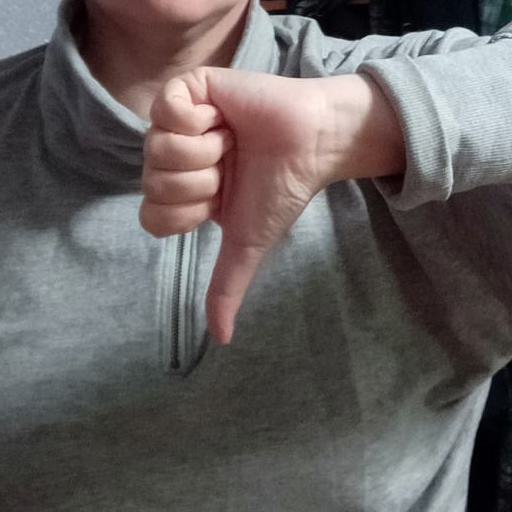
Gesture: dislike